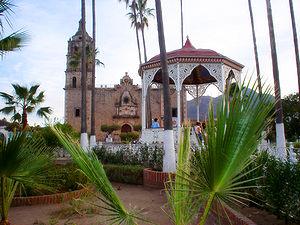
Selon le site officiel du Secrétariat du Tourisme, en juin 2019 le Mexique comptait 121 pueblos mágicos répartis dans 31 états de la fédération.